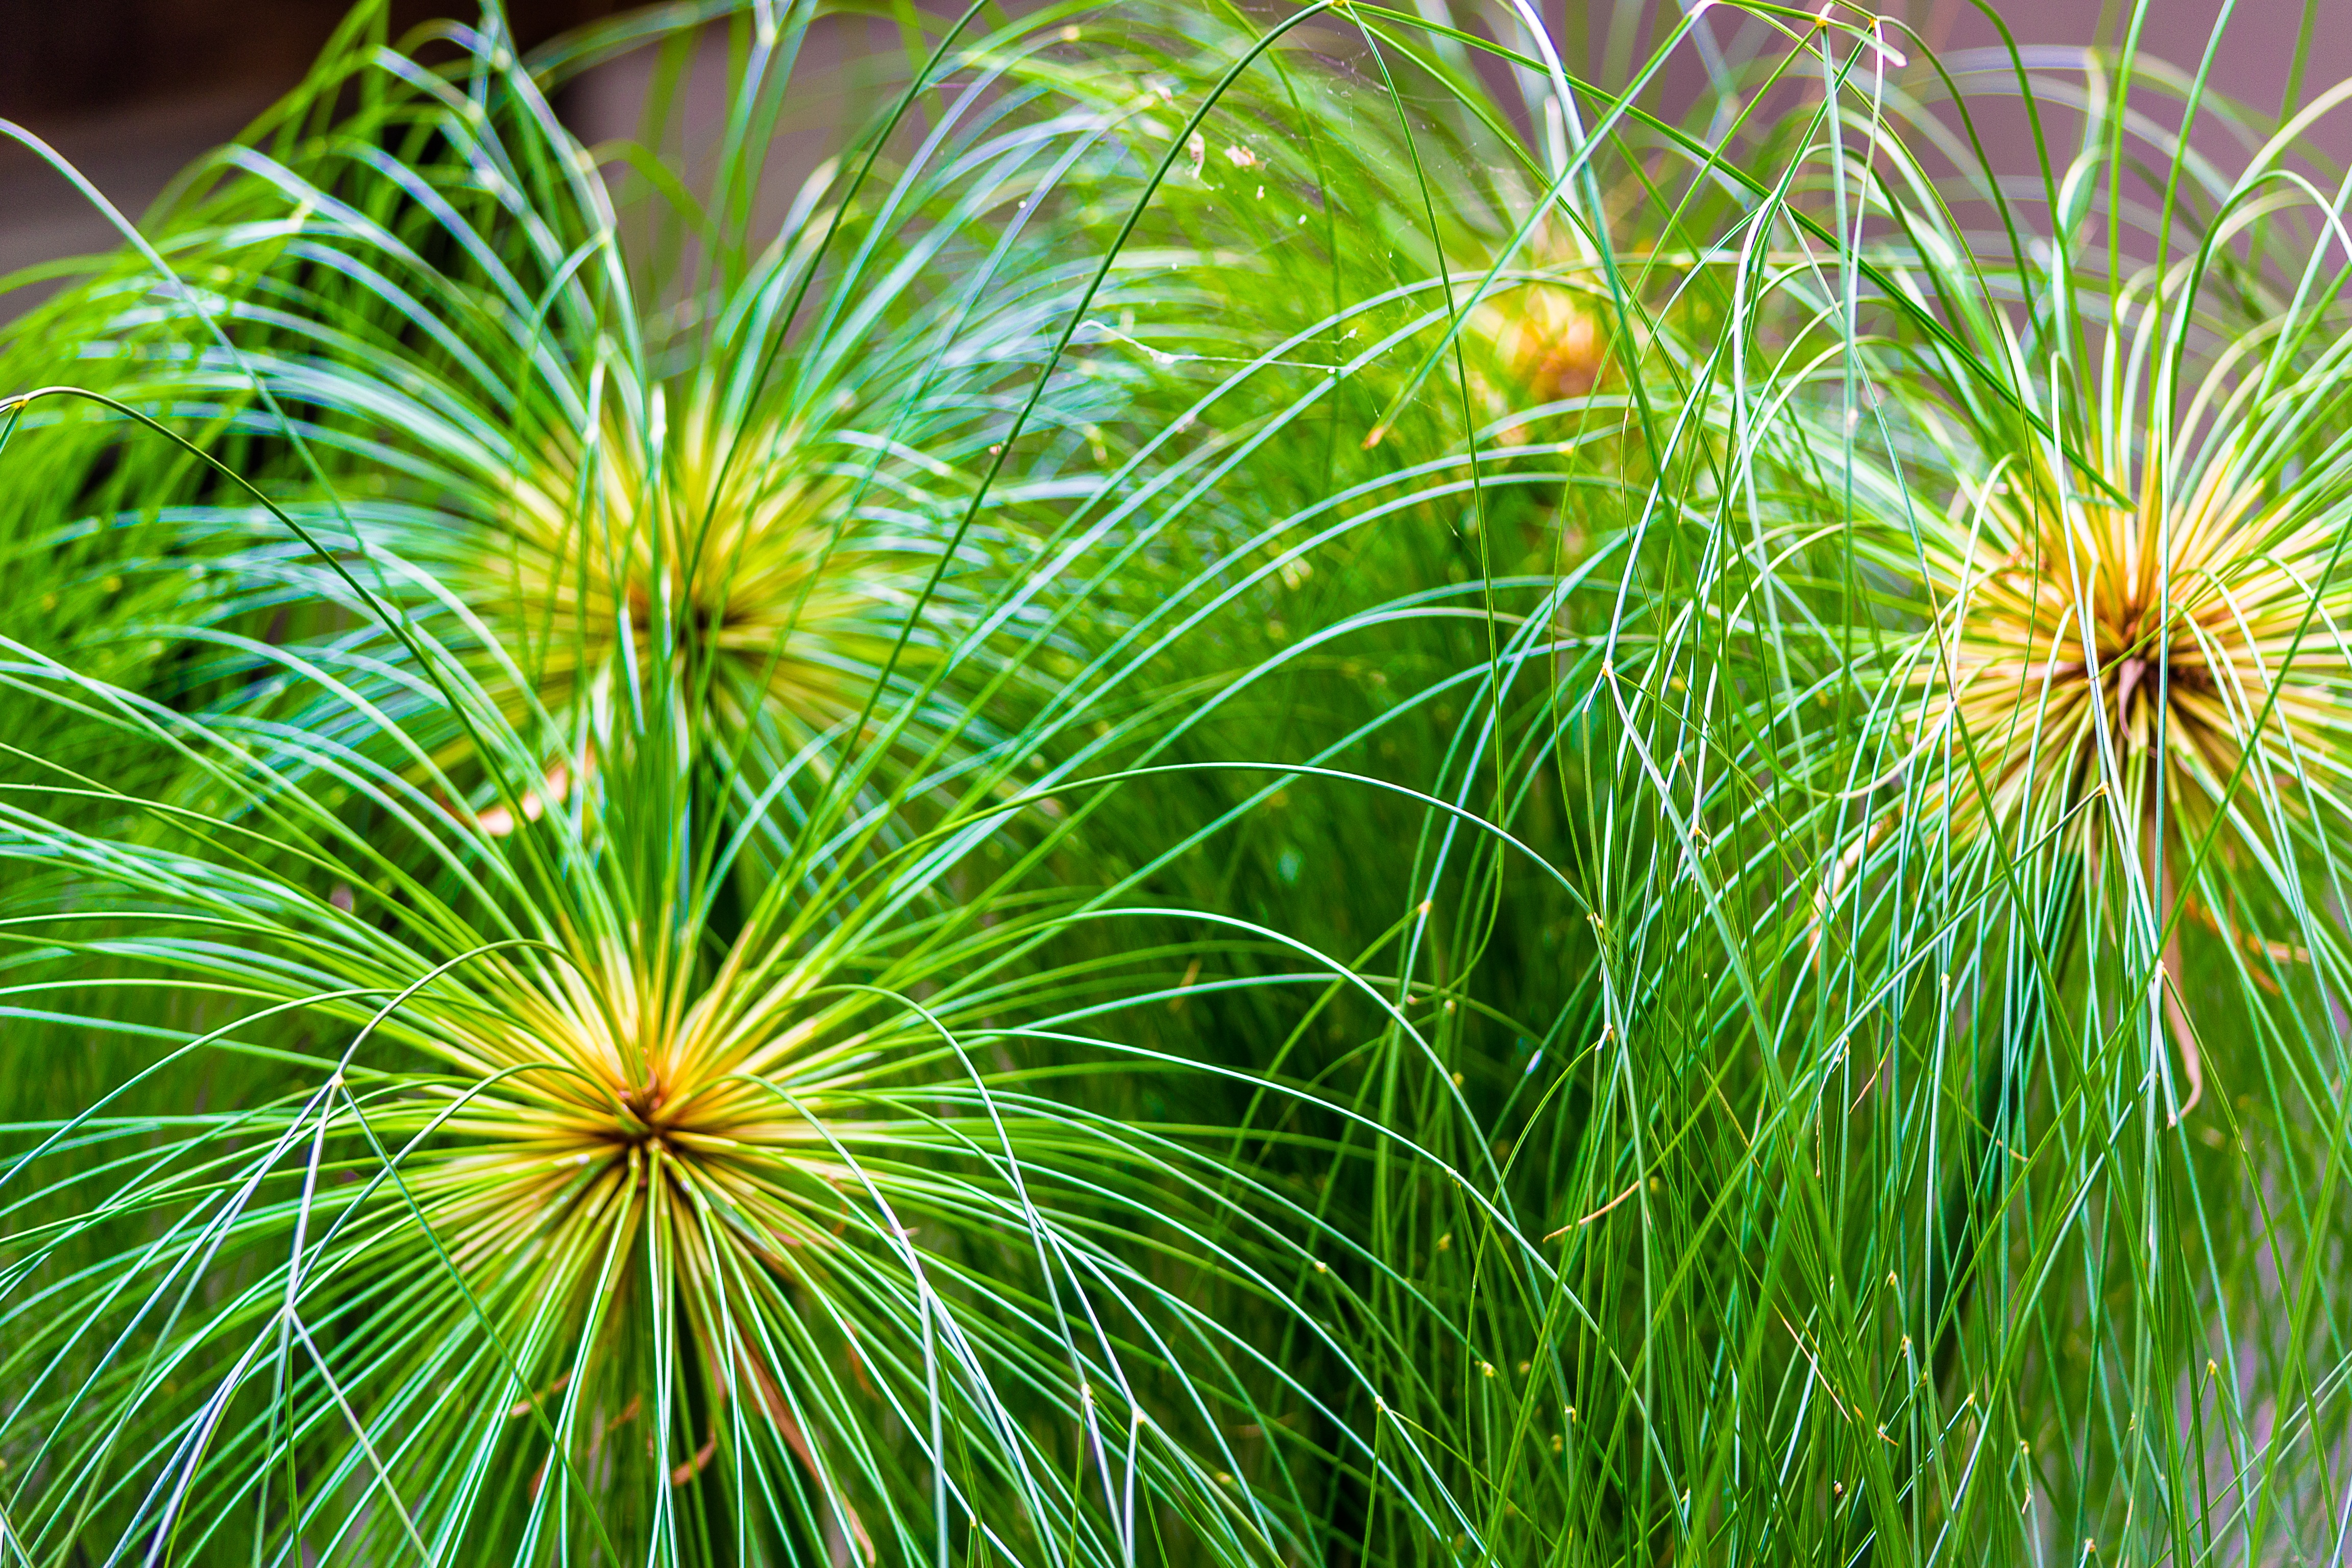
tree, nature, grass, branch, plant, sunlight, leaf, flower, spring, green, botany, flora, close up, macro photography, flowering plant, grass family, plant stem, land plant, arecales